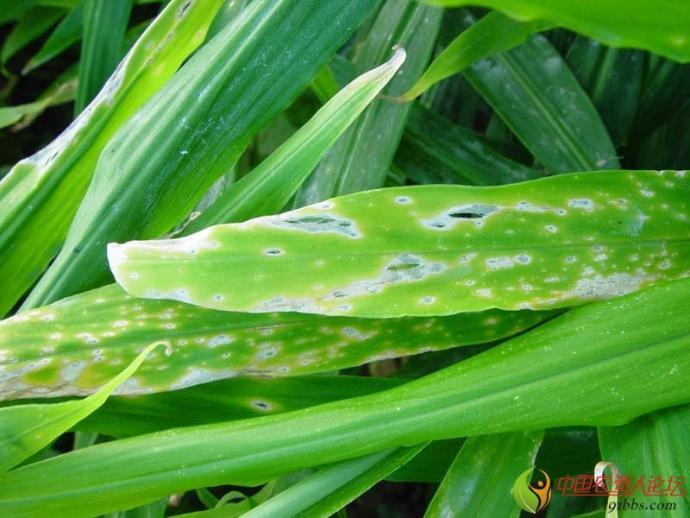
Plant: Ginger
Disease: ginger leaf spot